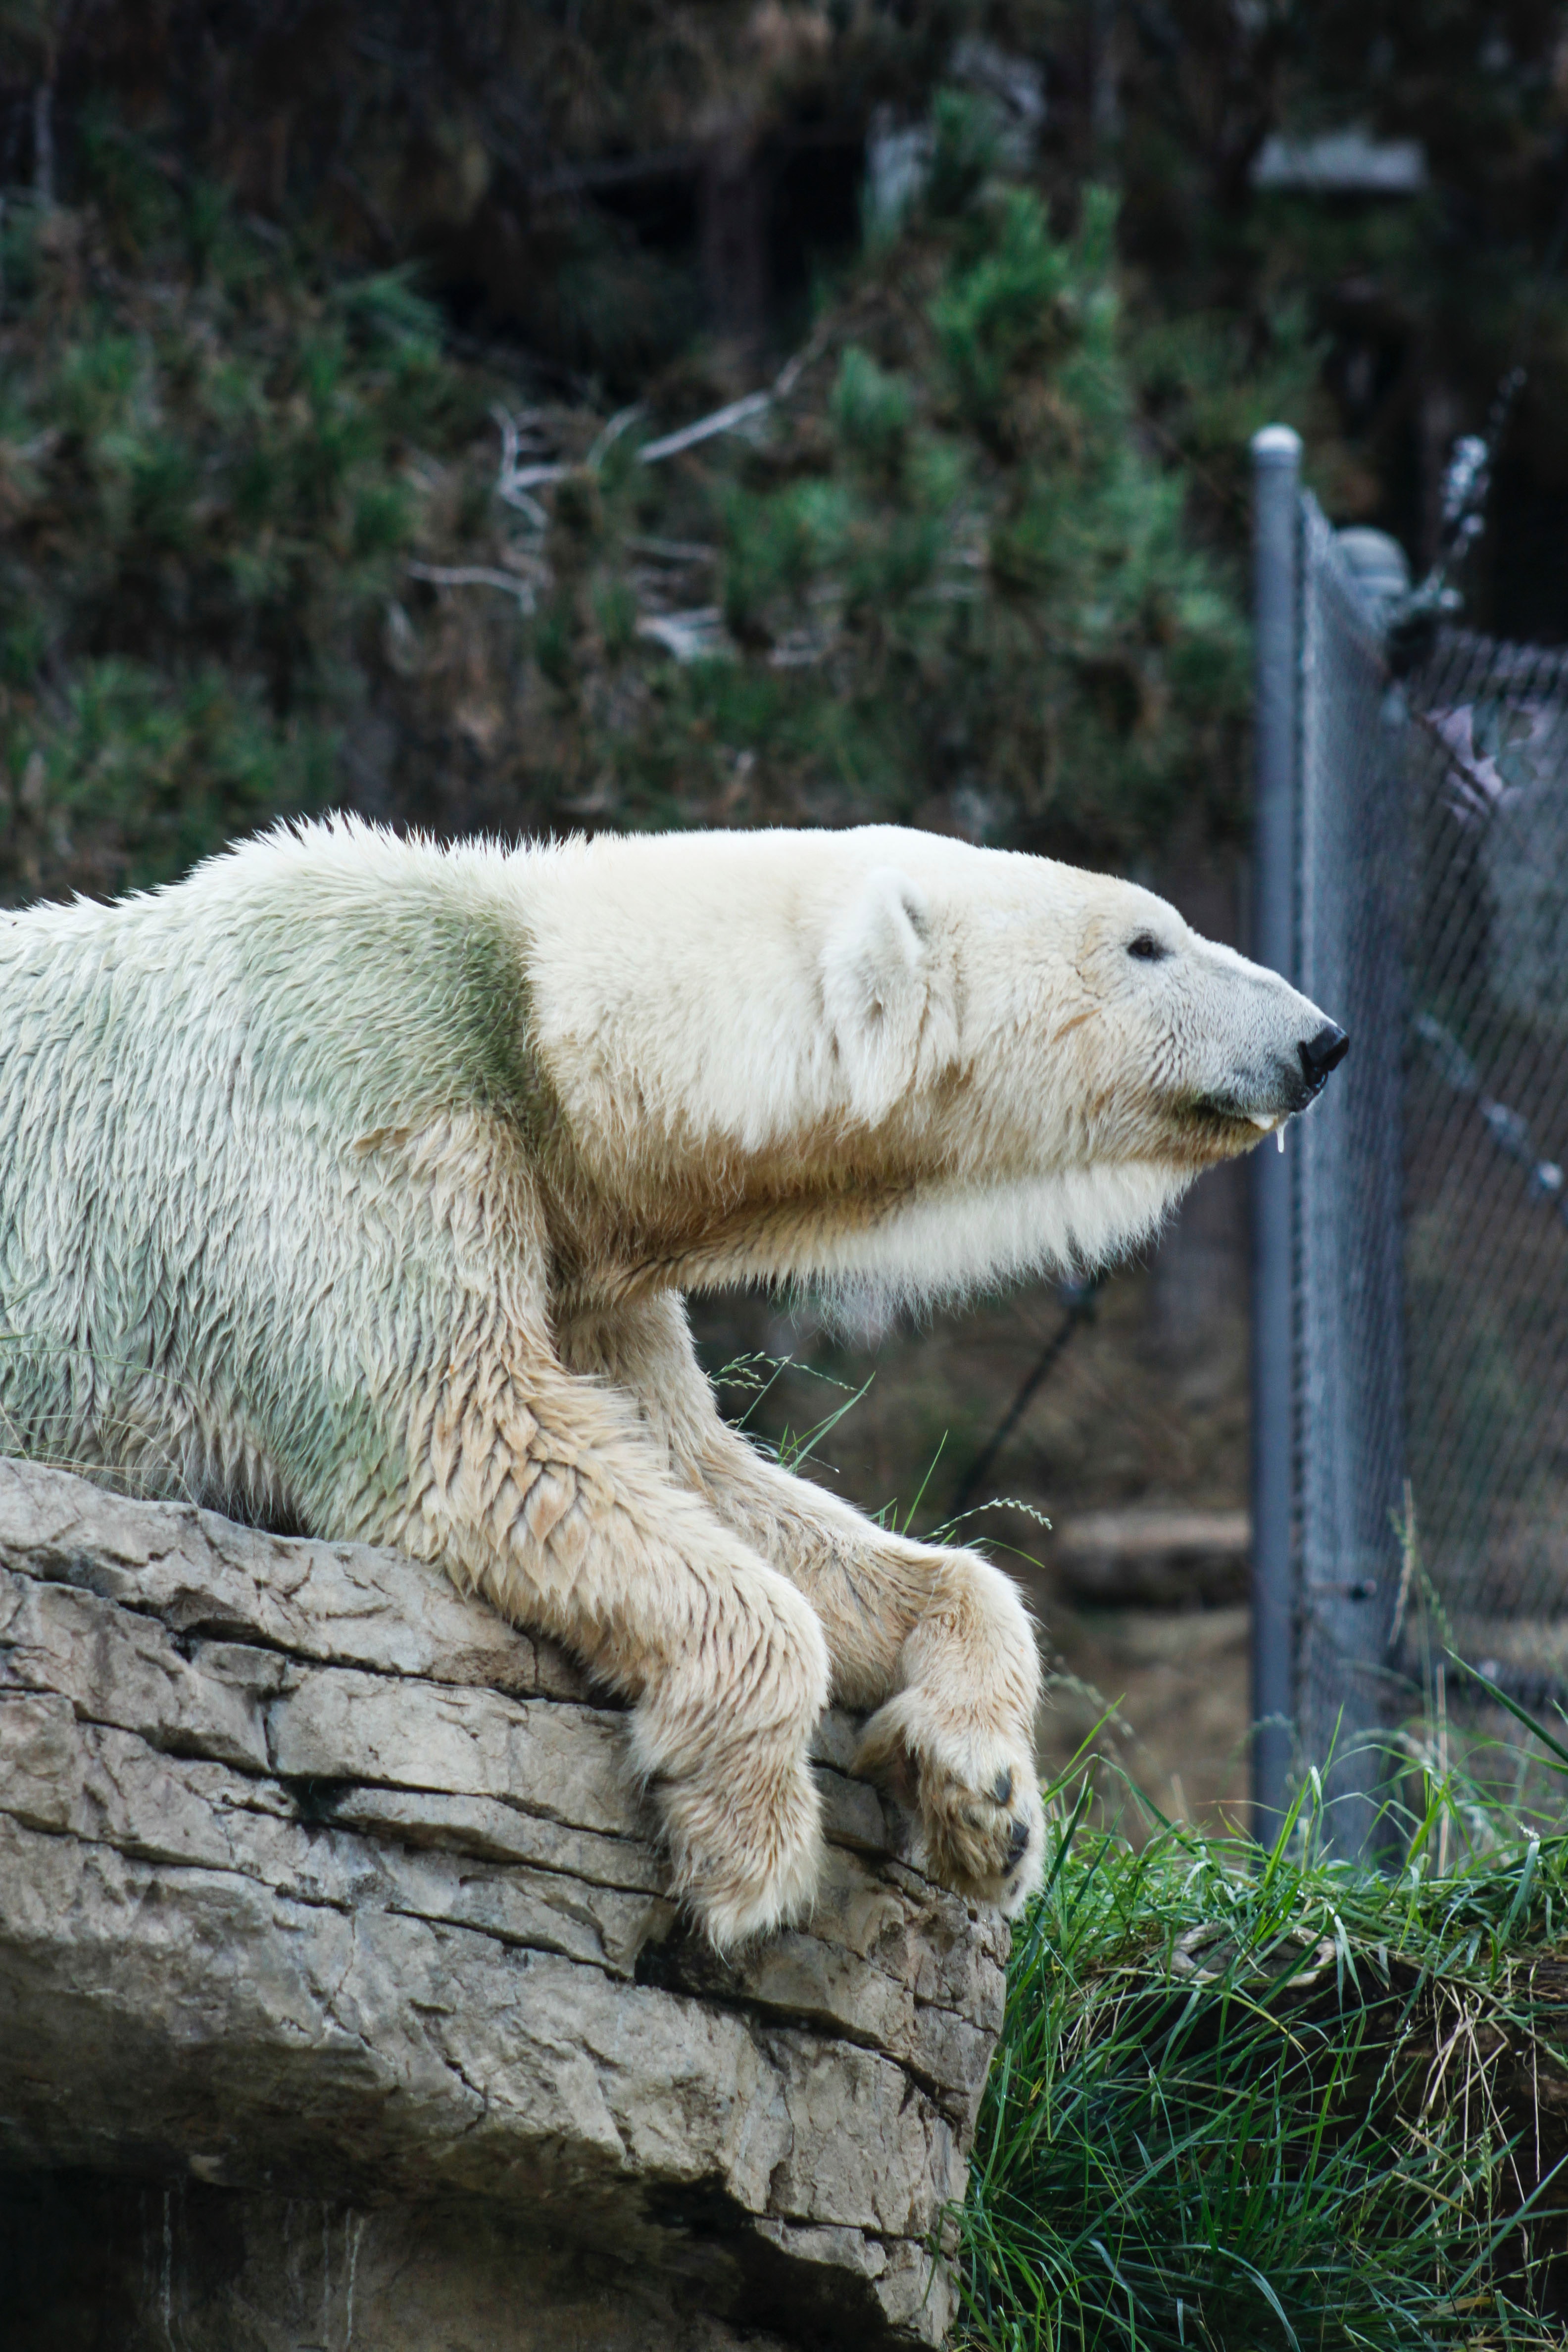
vertebrate, polar bear, mammal, zoo, bear, terrestrial animal, carnivore, wildlife, adaptation, snout, organism, claw, fur